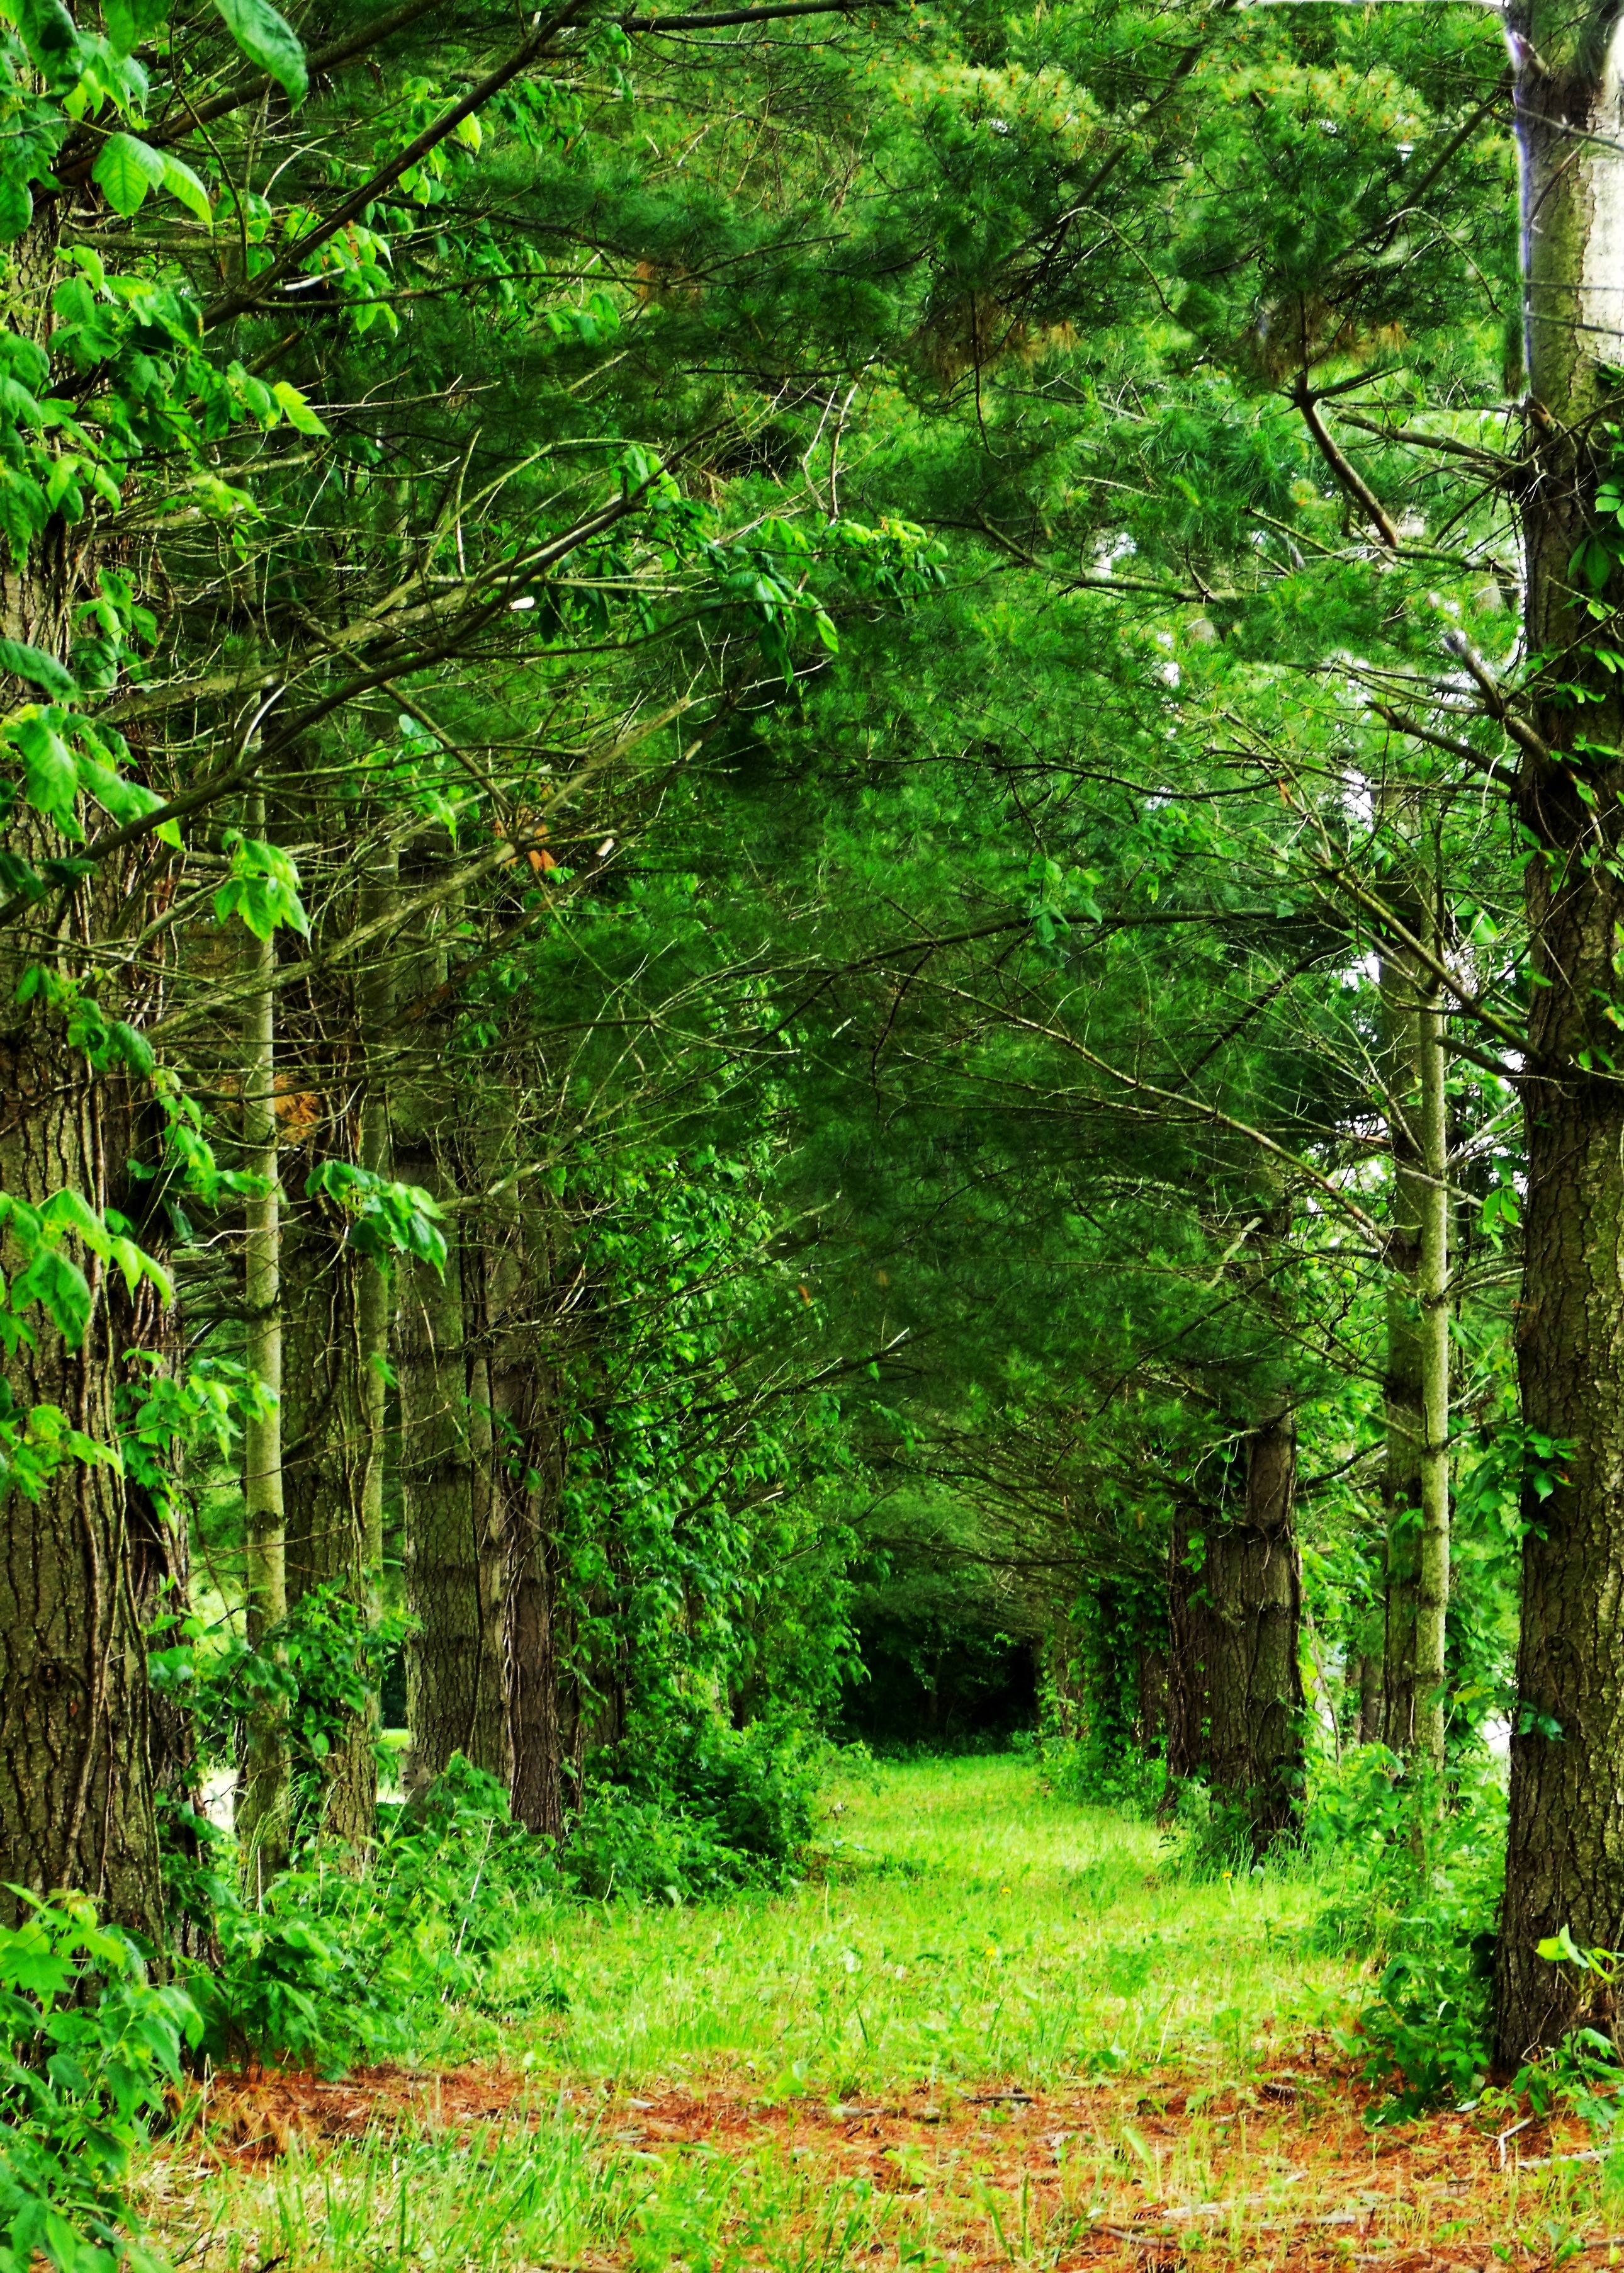
tree, nature, forest, path, wilderness, plant, hiking, trail, meadow, sunlight, leaf, flower, environment, foliage, green, jungle, natural, autumn, botany, vegetation, rainforest, deciduous, woodland, habitat, ecosystem, biome, old growth forest, natural environment, geographical feature, woody plant, temperate broadleaf and mixed forest, temperate coniferous forest